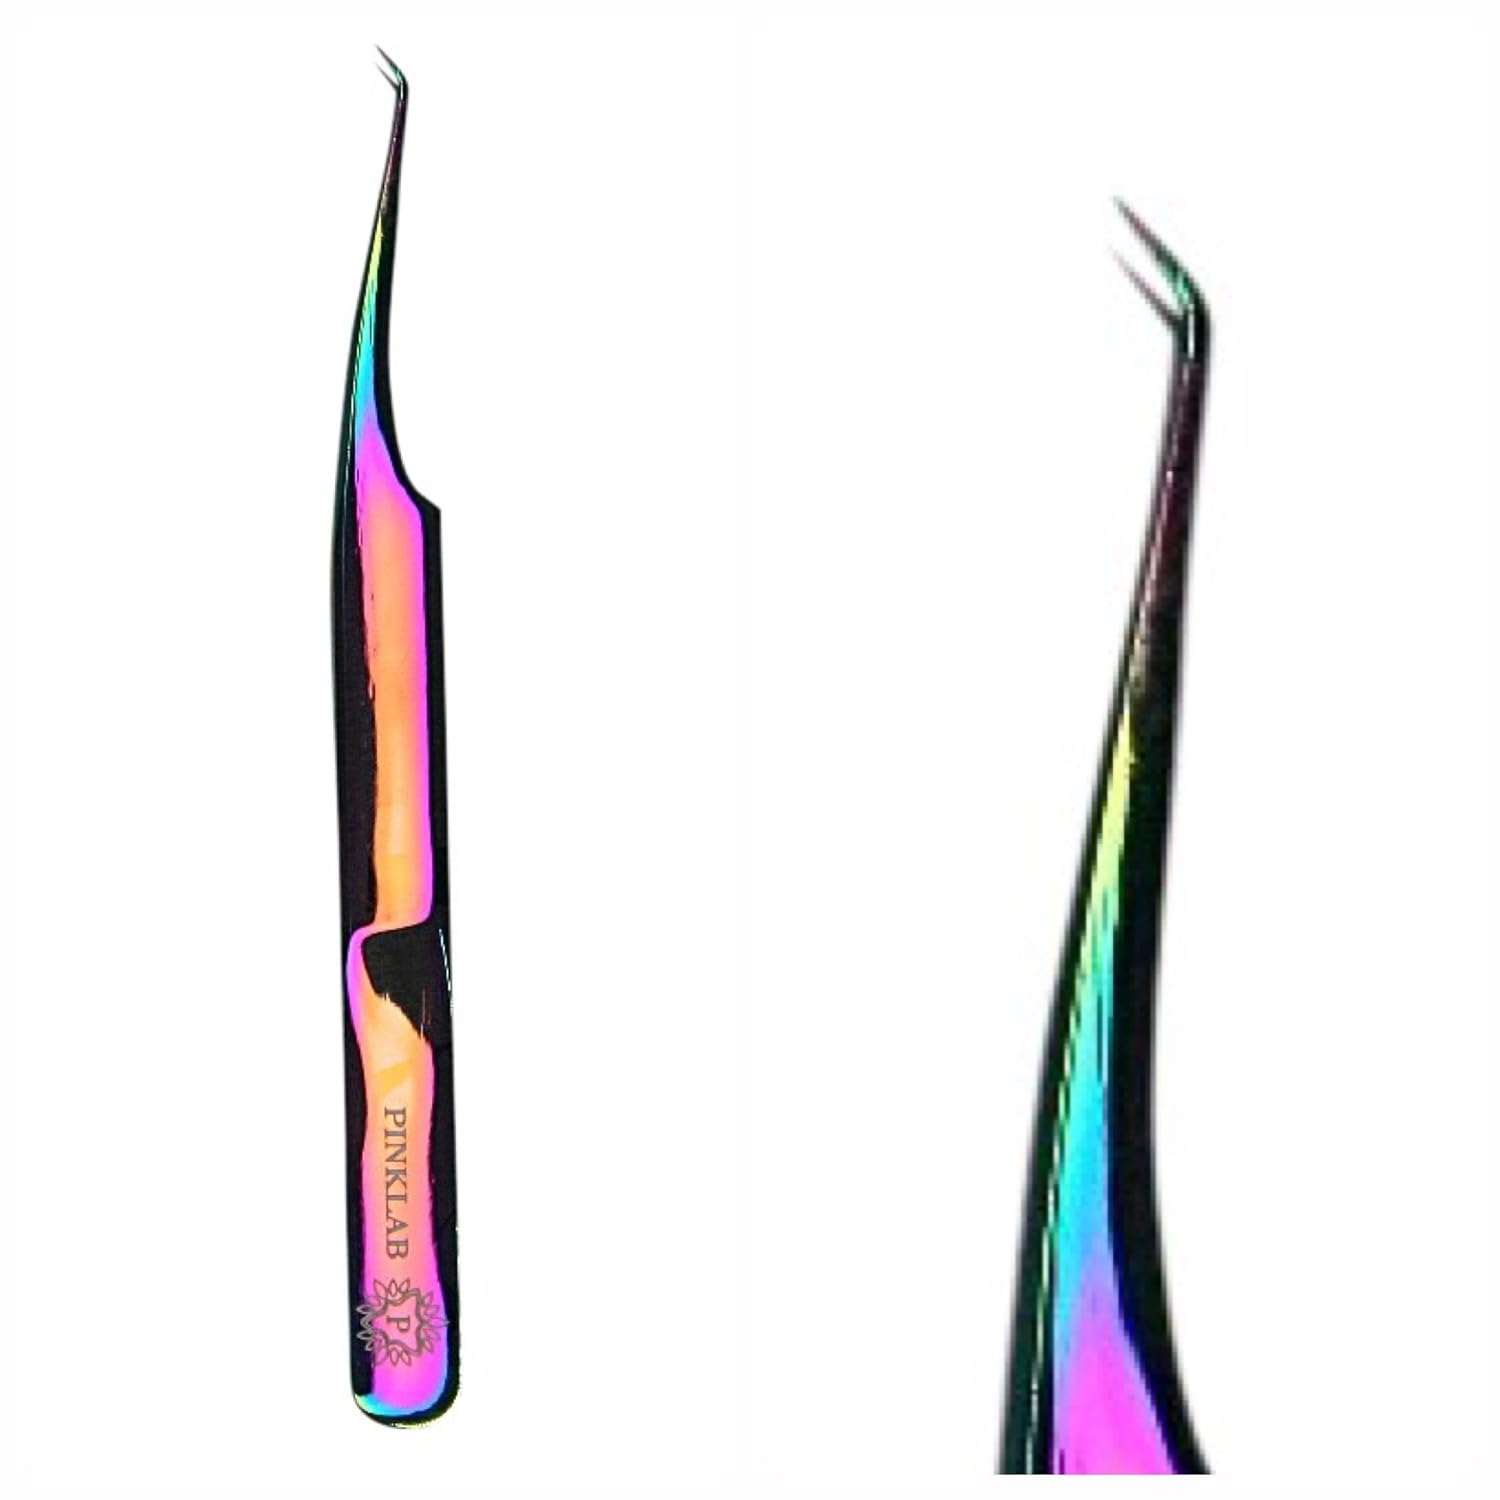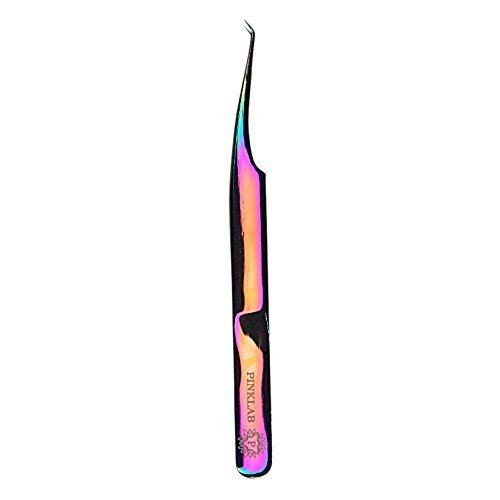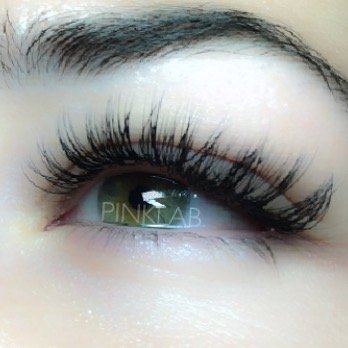
Rev Pro Rainbow Tweezer / 45 degree/Isolation/Eyelash Extension By PINKLAB
Category: All Beauty
The Pro-Volume 45-degree Rainbow precision short tip tweezer nose. Created and intended from PINKLAB for separating and isolating lashes for the professional artist. Used for effectively for inner conners for classic or volume eyelash applications.This fine tool has a tight grip this shape and handle and is designed for great assistance on visibility to open the lash while applying lashes with volume tweezers. All of our tweezers is precisely hand calibrated for optimal performance and superb retention. Whole size: 2.48*0.39inch/19*1cm 45 degree curved tip length:
Features: The Pro Rainbow Isolation short tip tweezer nose is very light in weight & gentle on the wrist. | A Perfect assistant for "separating" ultra-fine lashes when you are ready to encounter for most maneuvers from (0.03mm, 0.20mm) lashes. | This non-fade Rainbow prisma tweezer is helpful for 5d-10d effect for all lash artist or technicians | Designed to reduce any hand fatigue for a maximum control & visibility while applying lashes. Please note tips are very sharp and delicate not to be discarded as a heavy item. | Join us now PINKLAB: The Official brand for eyelash extensions products for superior quality & premium grade ingredients available for you & your clients all at a reasonable price. Try it today now the luxury brand for eyelash products...........Free shipping!.